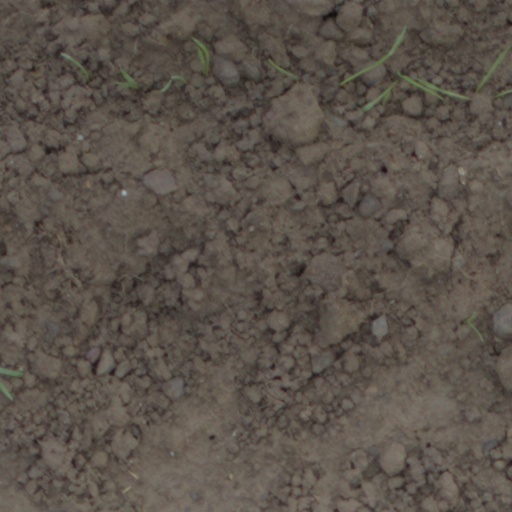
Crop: wheat